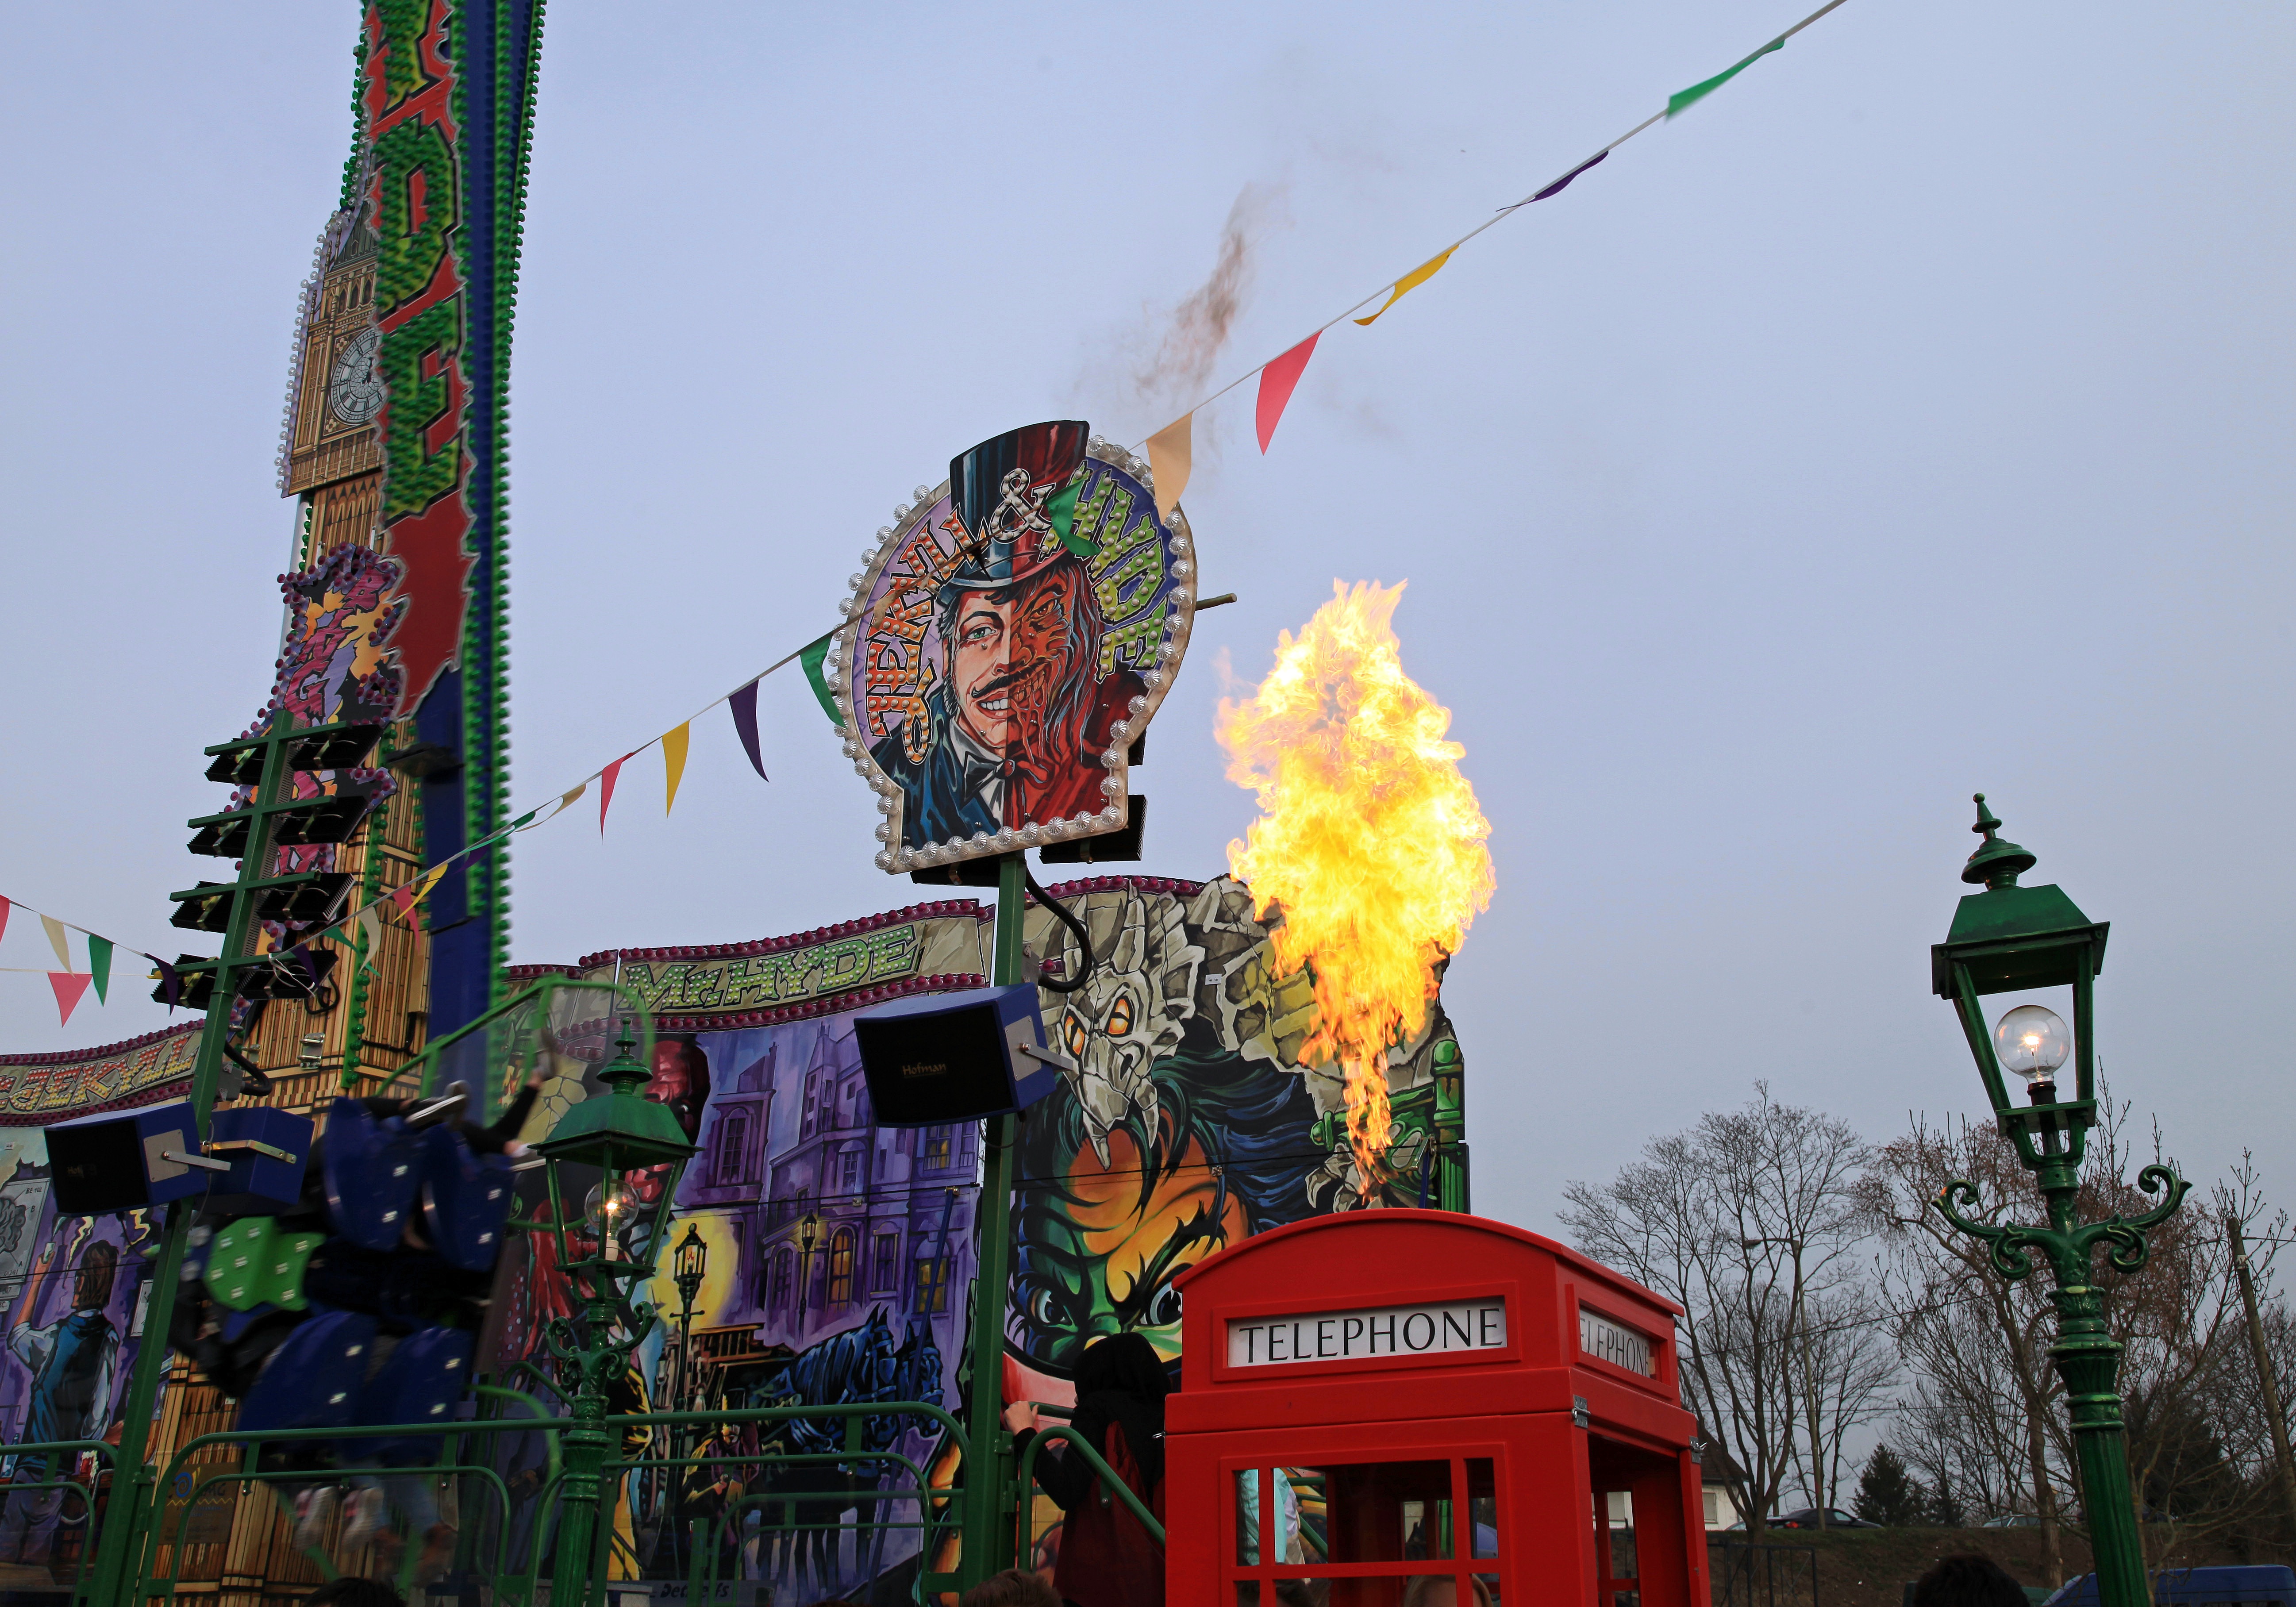
carnival, flame, ride, thrill, toy, fairground, festival, folk festival, carnies